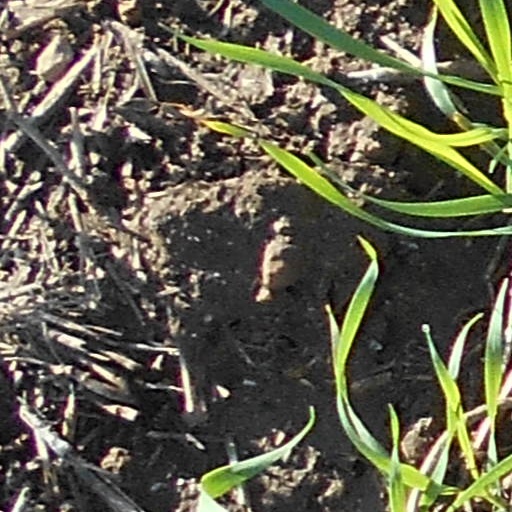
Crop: wheat